List of rail accidents (1900–1909)

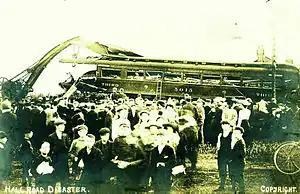
Hall Road rail accident

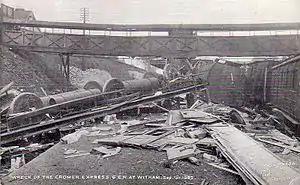
Witham rail crash

July 8 - "United States"- New York, New Haven and Hartford Locomotive No. 321 crashed through roundhouse, Hartford CT.